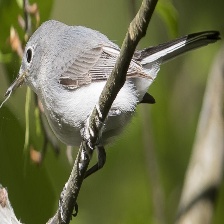
Species: BLUE GRAY GNATCATCHER
Scientific name: POLIOPTILA CAERULEA